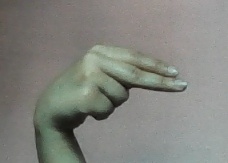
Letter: ain